With You (Mariah Carey song)

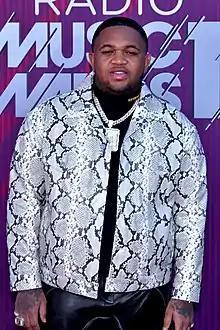
DJ Mustard contributed to both the production and writing of "With You".

DJ Mustard and Mariah Carey produced "With You" and co-wrote it with Charles Hinshaw and Greg Lawary over a two day period at Westlake Recording Studios, Los Angeles. In reference to working with the singer, Lawary stated "When I saw my name among Mariah Carey and DJ Mustard, I teared up. She's such a legend. It's like working with Michael Jackson and Whitney Houston. She's done so much for music". The song was announced on October 2, 2018, along with its single artwork. It was released two days later. "With You" served as the second single from Carey's fifteenth studio album "Caution", and was preceded by the promotional single "GTFO".